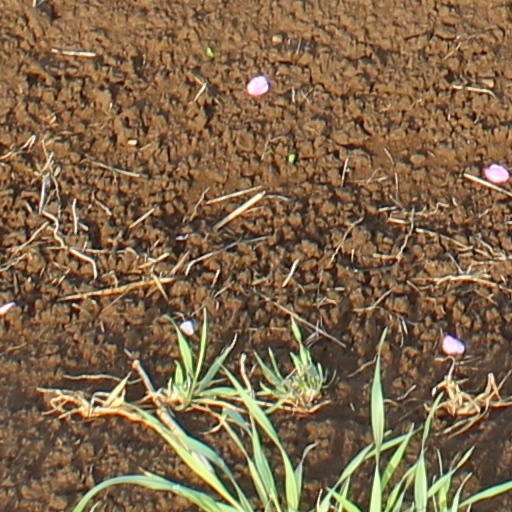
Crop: wheat